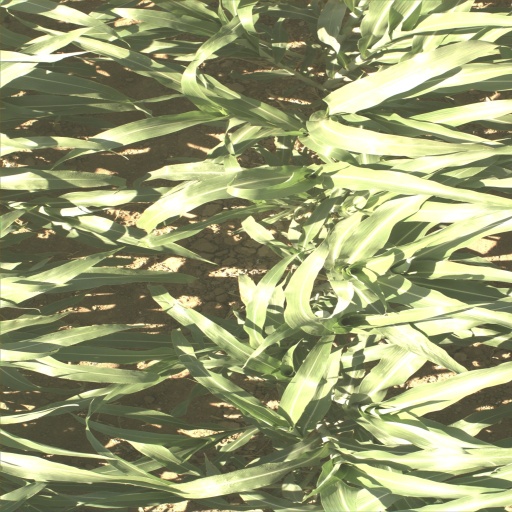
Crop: sorghum